Orcs: First Blood

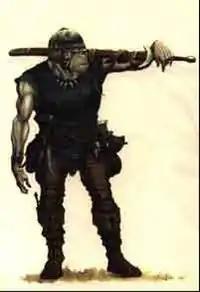
Stryke, the leader of the warband of orc soldiers.

The story follows the adventures of a warband of orc soldiers, the Wolverines, led by Stryke, a Captain in the Orcish Horde. His lieutenants are Haskeer, a foul tempered and not too bright orc; Coilla, a clever female orc who is also the warband's newest recruit; Jup, a Dwarf mercenary, who is disliked by Haskeer due to his race (and the fact that Dwarves fight for both sides); and Alfray, an old and wise orc who also acts as the warband's standard bearer and medic. The setting of the story is the mythical world of Maras Dantia, which is populated by Humans, Orcs, Elves, Dwarves, Goblins, Centaurs, Halflings, Leprechauns, Faeries, Trolls, Dragons, Unicorns and many other staple creatures of the Fantasy genre. There is a war raging between the polytheistic Manis (who worship many gods) and the monotheistic Unis (who follow a religion analogous to Puritan Christianity). The orcs dislike humans, who have brought farming and industry to Maras Dantia, as well as the Uni religion. The presence of humans in Maras Dantia is also killing the land, every year the glaciers advance farther from the north, and the magic is literally draining out of the ground itself.